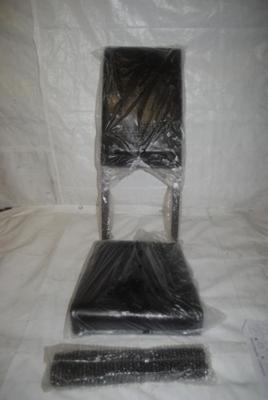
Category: chair